Barnaby Miln

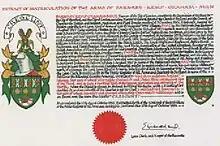

Miln is a descendant of Robert Fortune, and as a plant variety historian, he has researched the more than two hundred garden plants he introduced to the United Kingdom from China. He has also researched the almost two hundred varieties of new crop plants bred and introduced to United Kingdom agriculture by his family's business, Gartons Agricultural Plant Breeders plc.